Latin Emperor

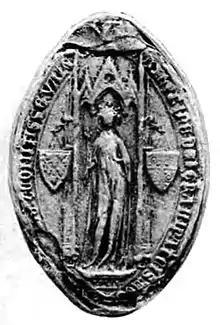
Seal of Catherine of Courtenay

Latin Empire was disestablished in 1261, but Latin states in Greece, also known as Frankokratia, continued to recognize Latin emperors in exile as their overlords until 1383.